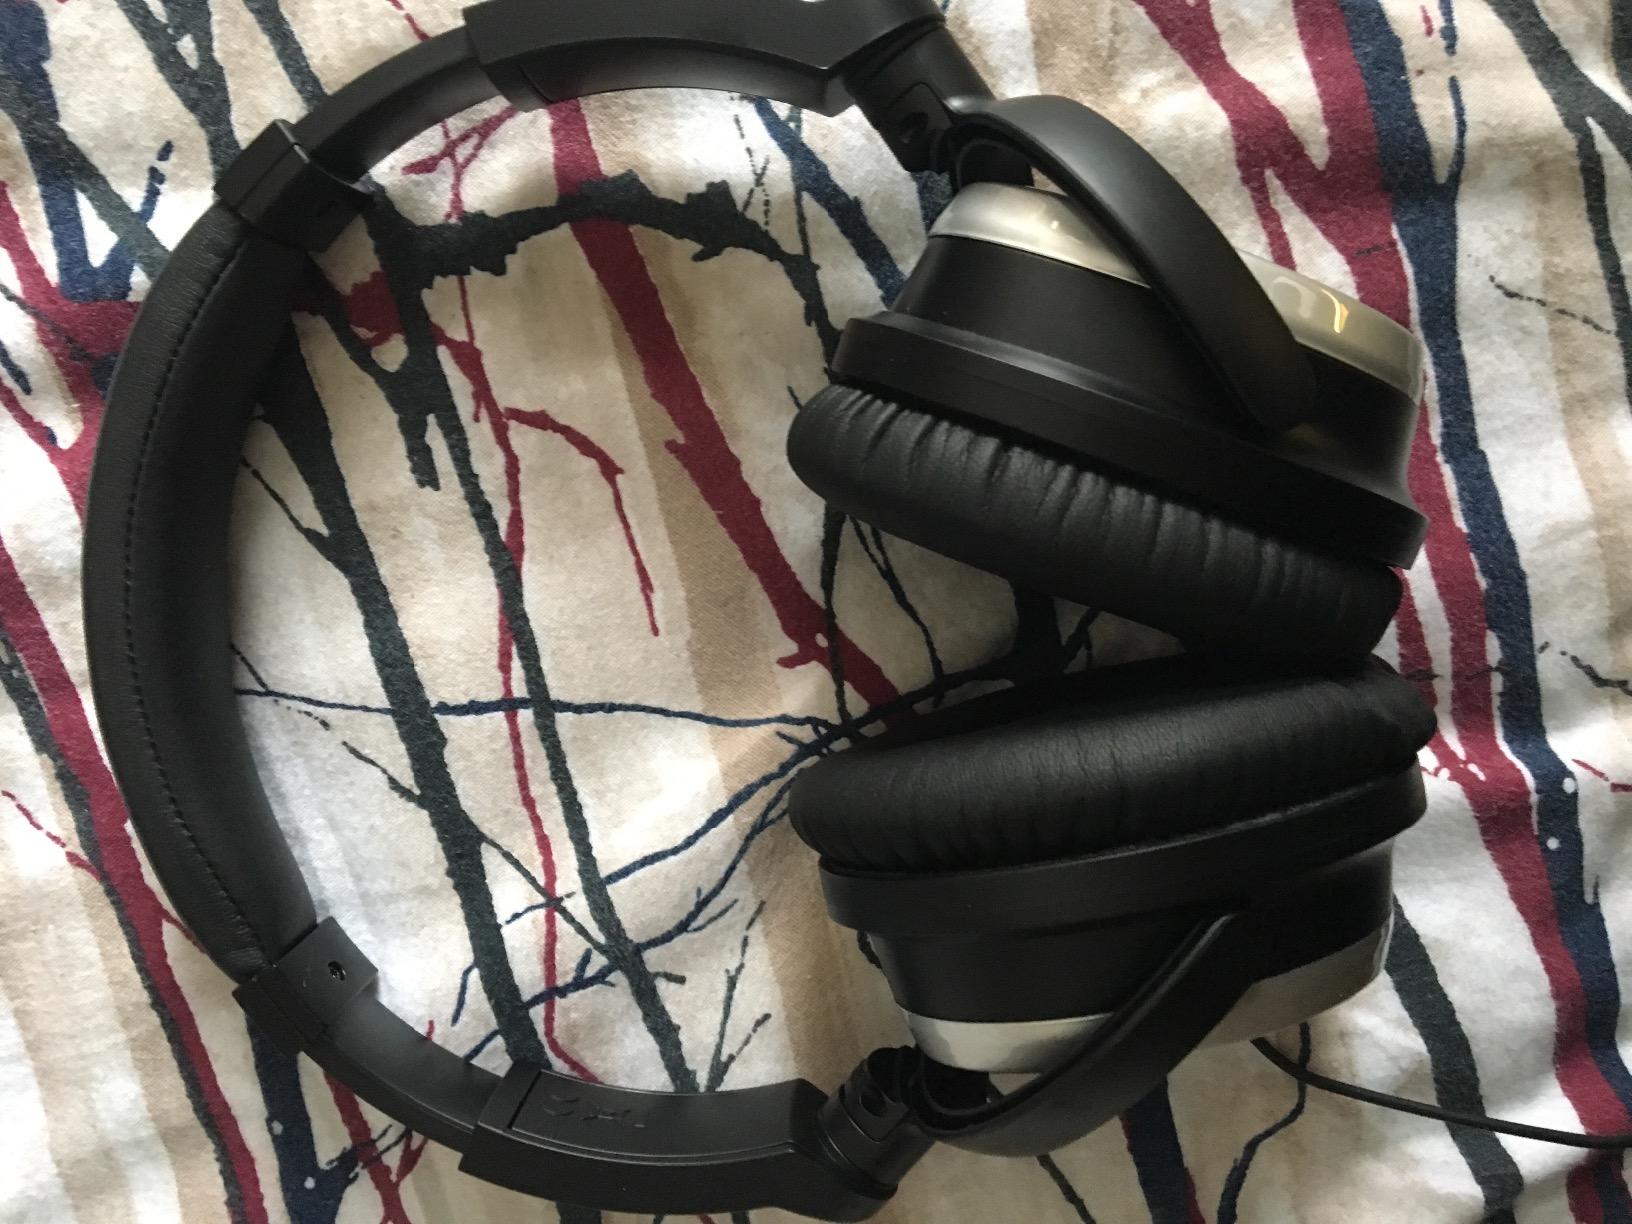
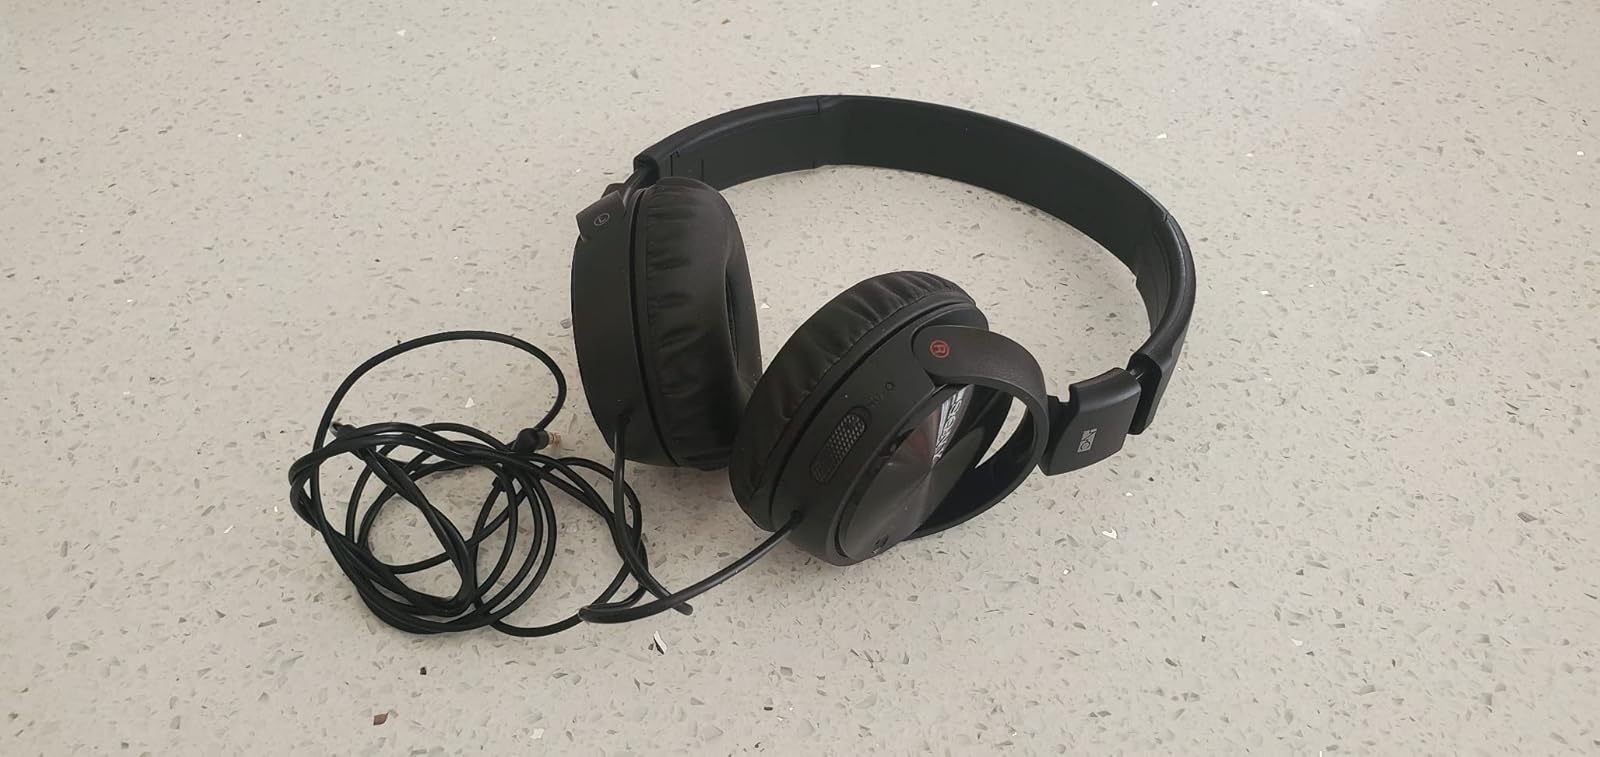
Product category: headphones
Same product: no